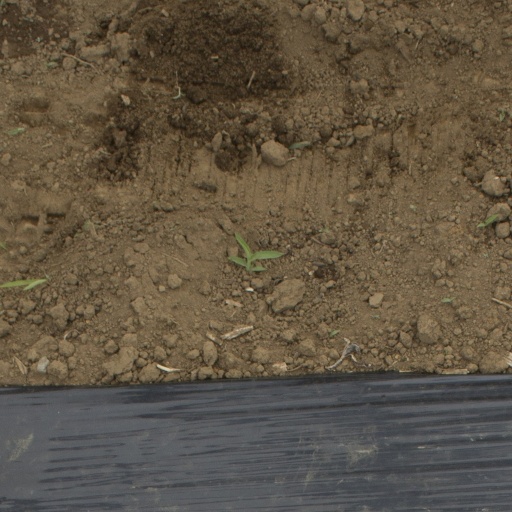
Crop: Jerusalem artichoke